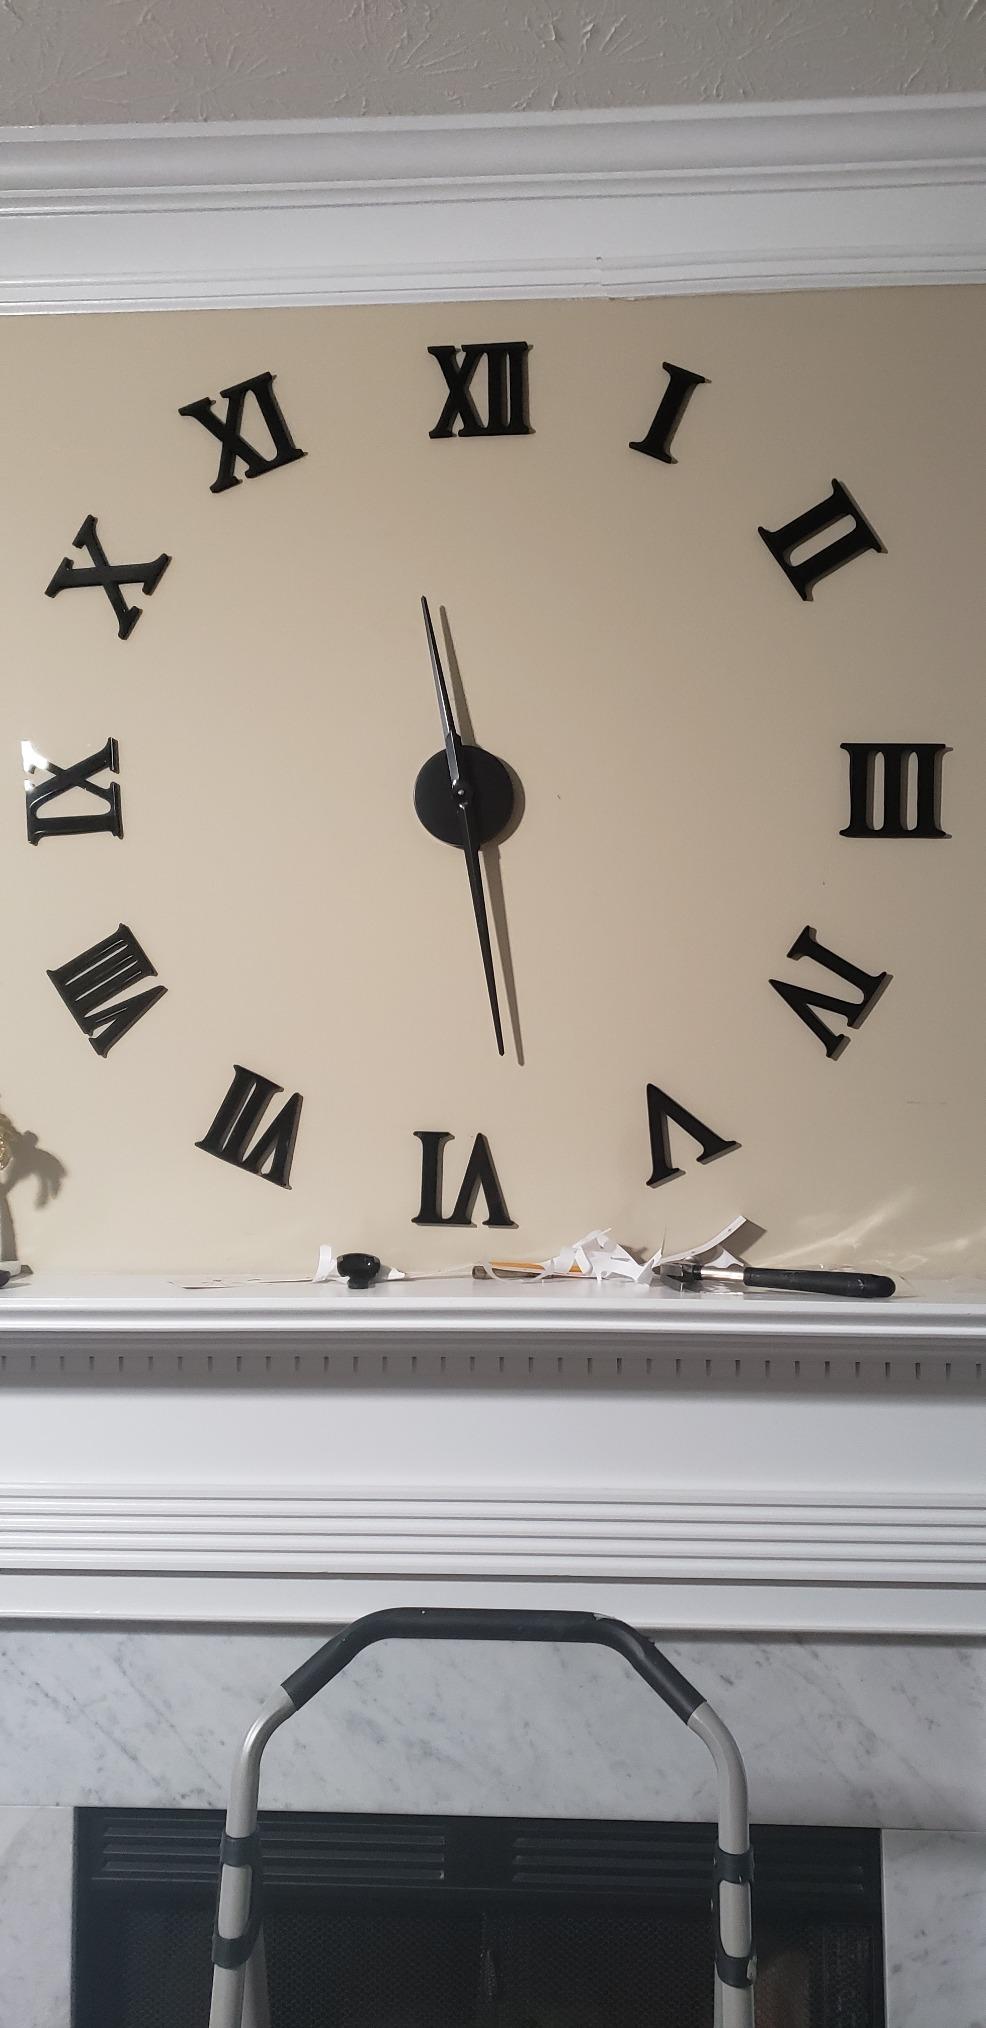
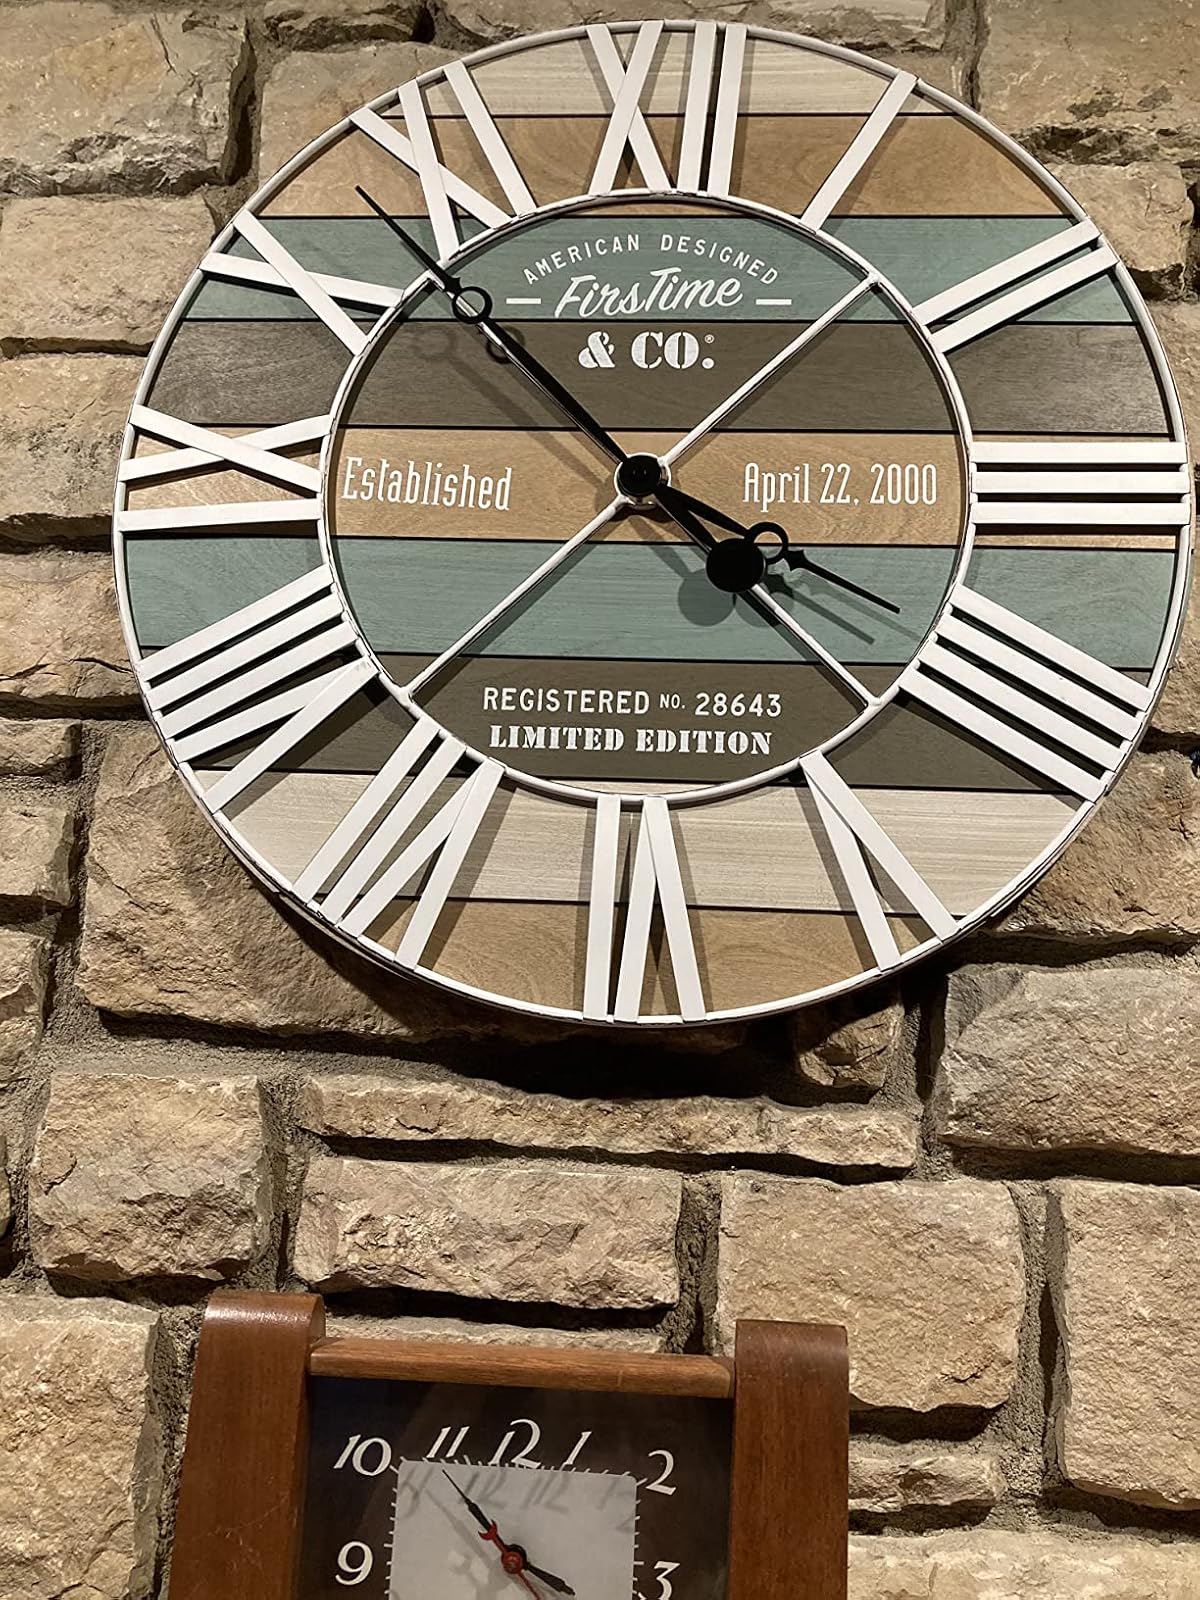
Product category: clock
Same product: no